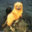
Label: seal